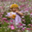
Label: girl